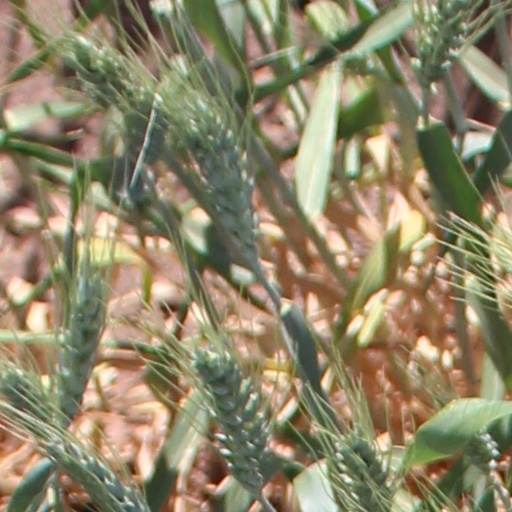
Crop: wheat